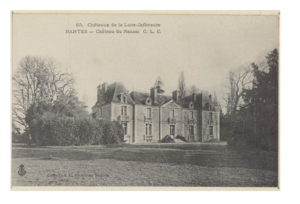
Nantes - Château du Ranzai
La rue du Ranzay est une importante artère de Nantes, située dans le quartier Nantes Erdre, en France.
Le quartier Nantes Erdre est un des onze quartiers de Nantes.